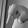
ASL letter: Q